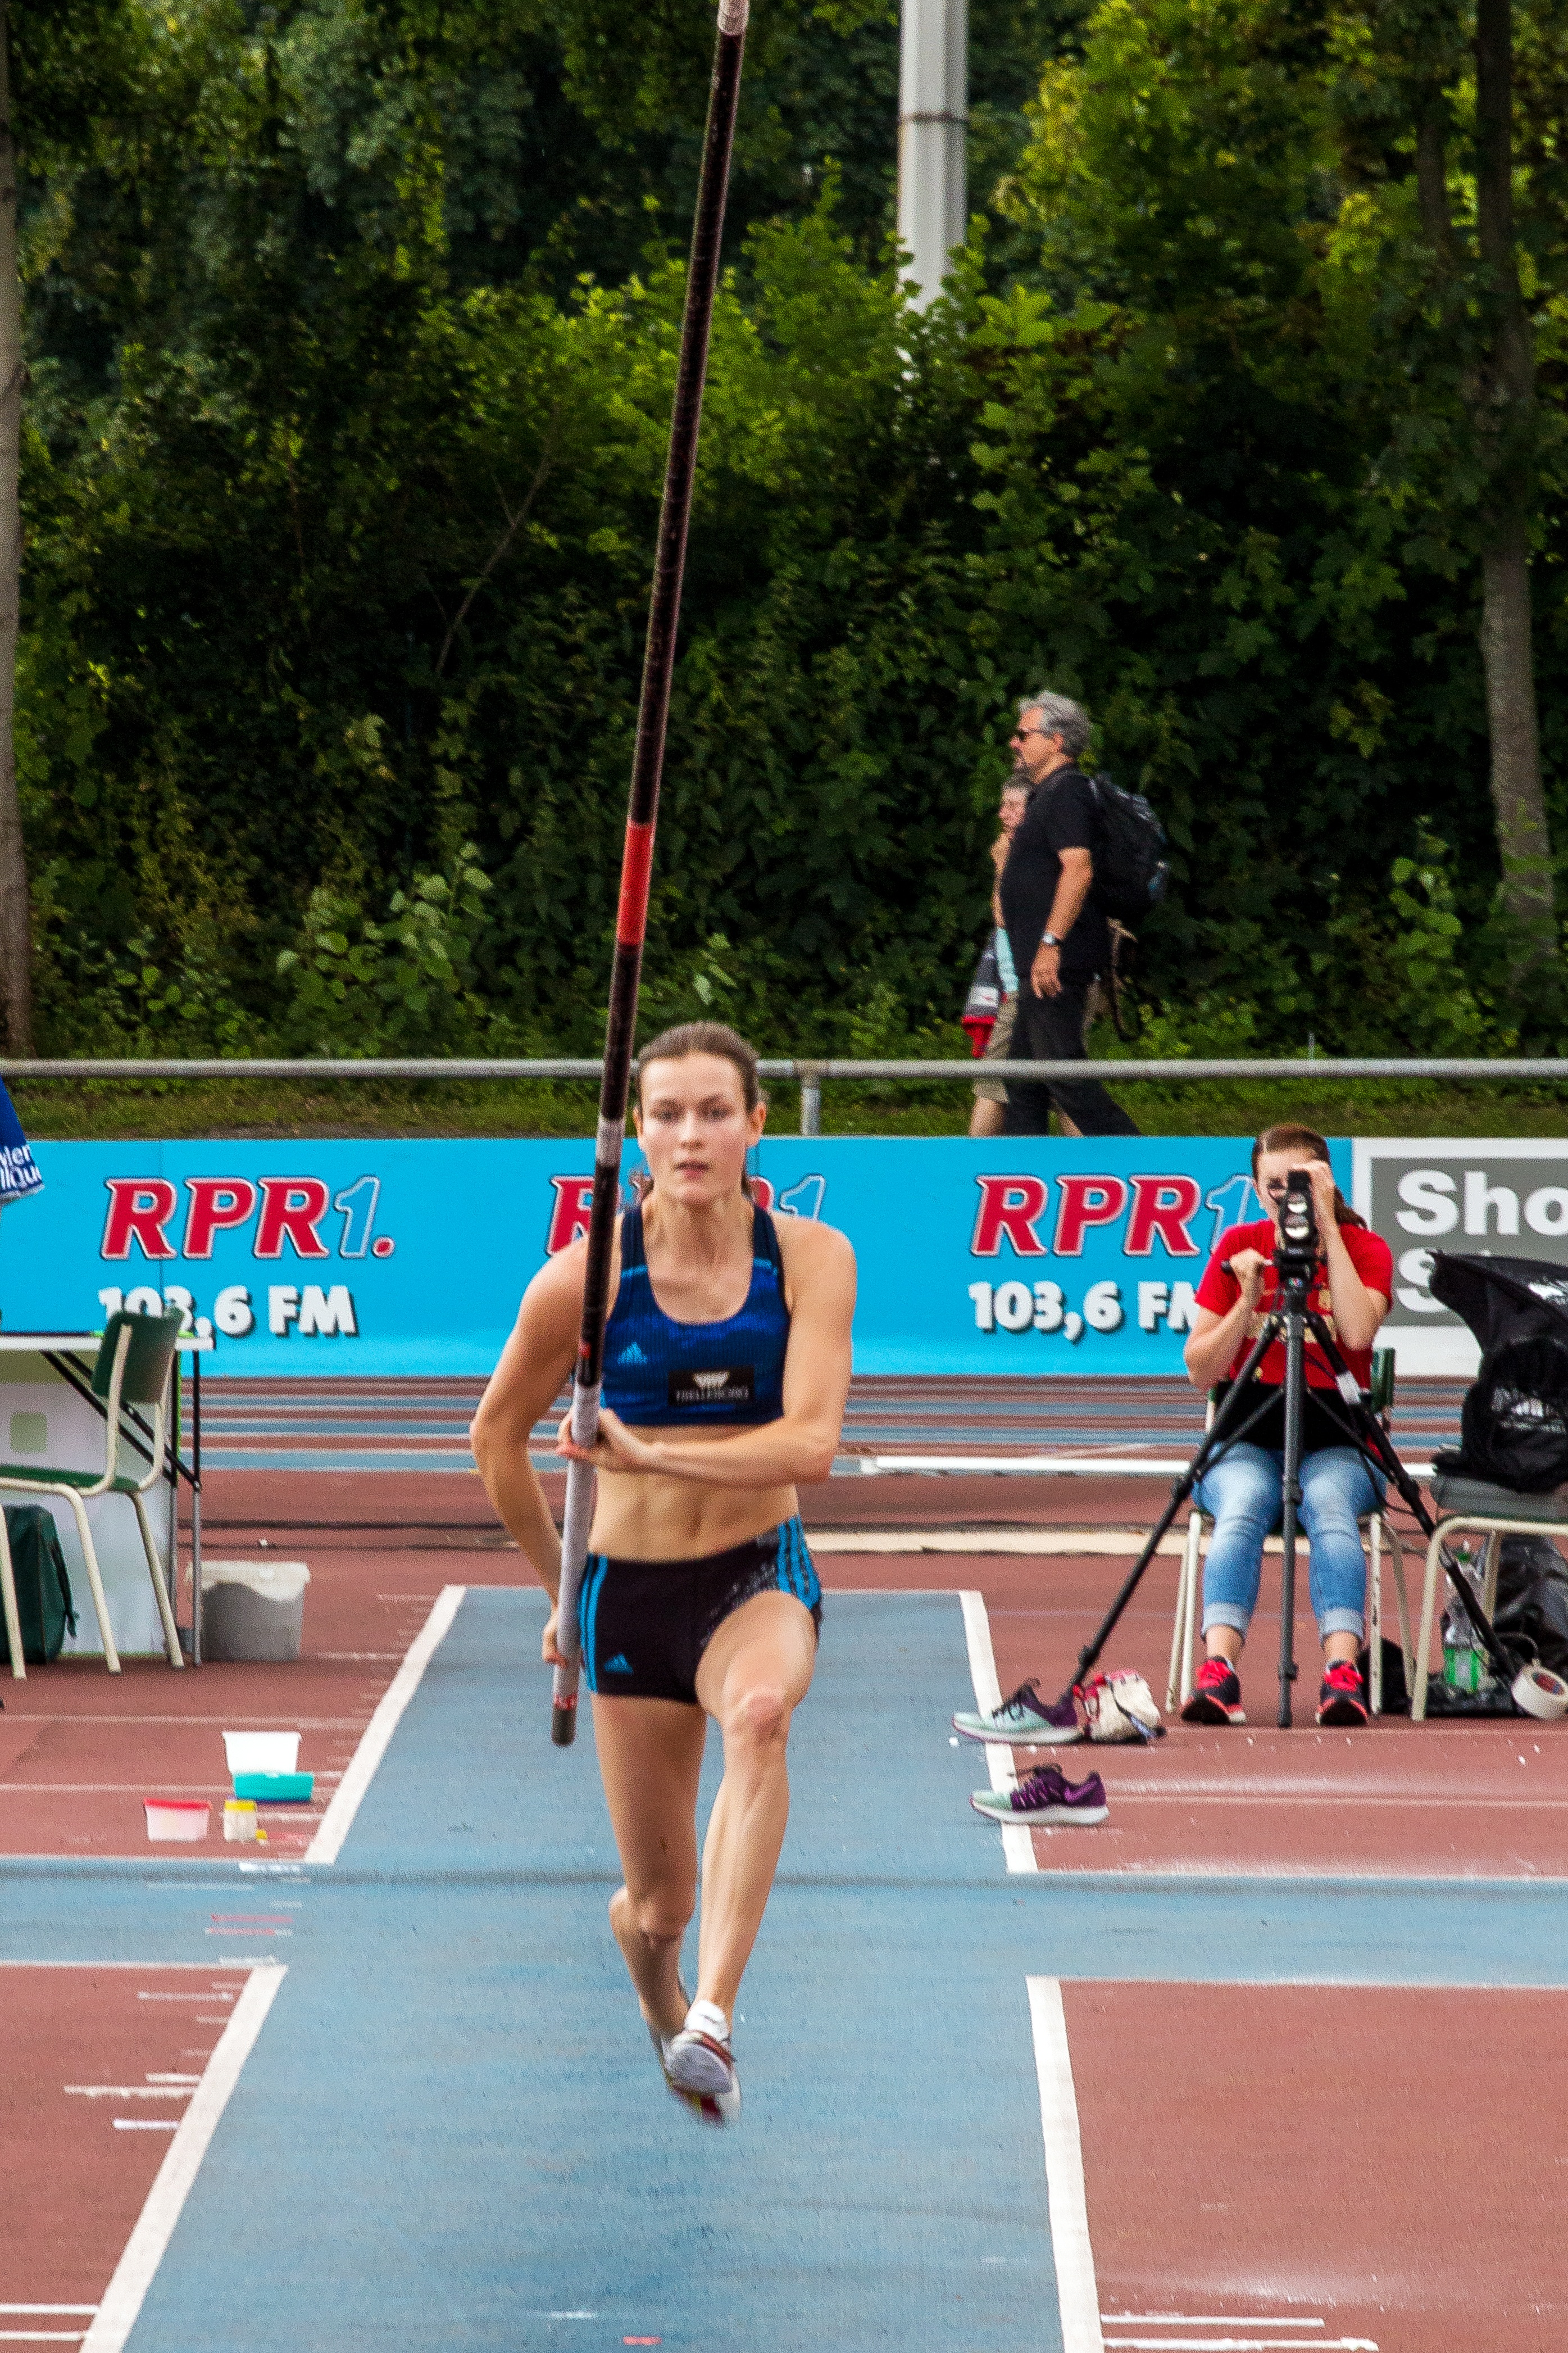
sport, jumping, sports, athletics, sprint, physical exercise, junior gala, pole vault, human action, endurance sports, track and field athletics, heptathlon, middle distance running, 800 metres